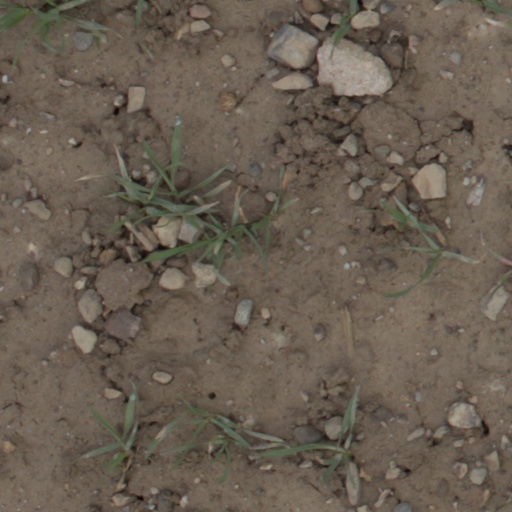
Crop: wheat